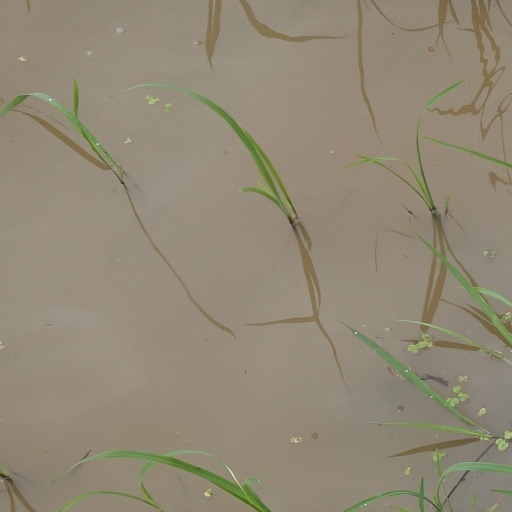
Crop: rice